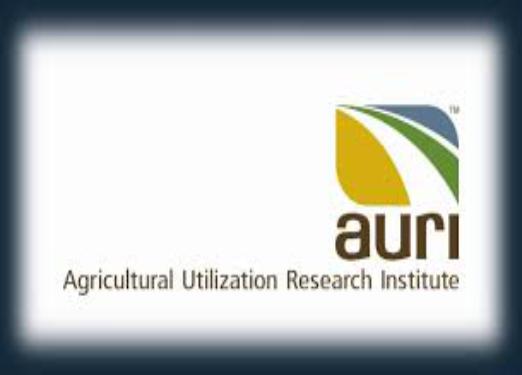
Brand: Auri
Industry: Others